Břeclav

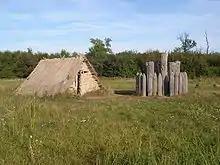
Archaeological site of Pohansko

Břeclav is located about southeast of Brno, at the border with Austria. It borders the Austrian town Bernhardsthal. Břeclav lies about northwest of the Slovak border at Kúty and about north of the Austrian capital Vienna.